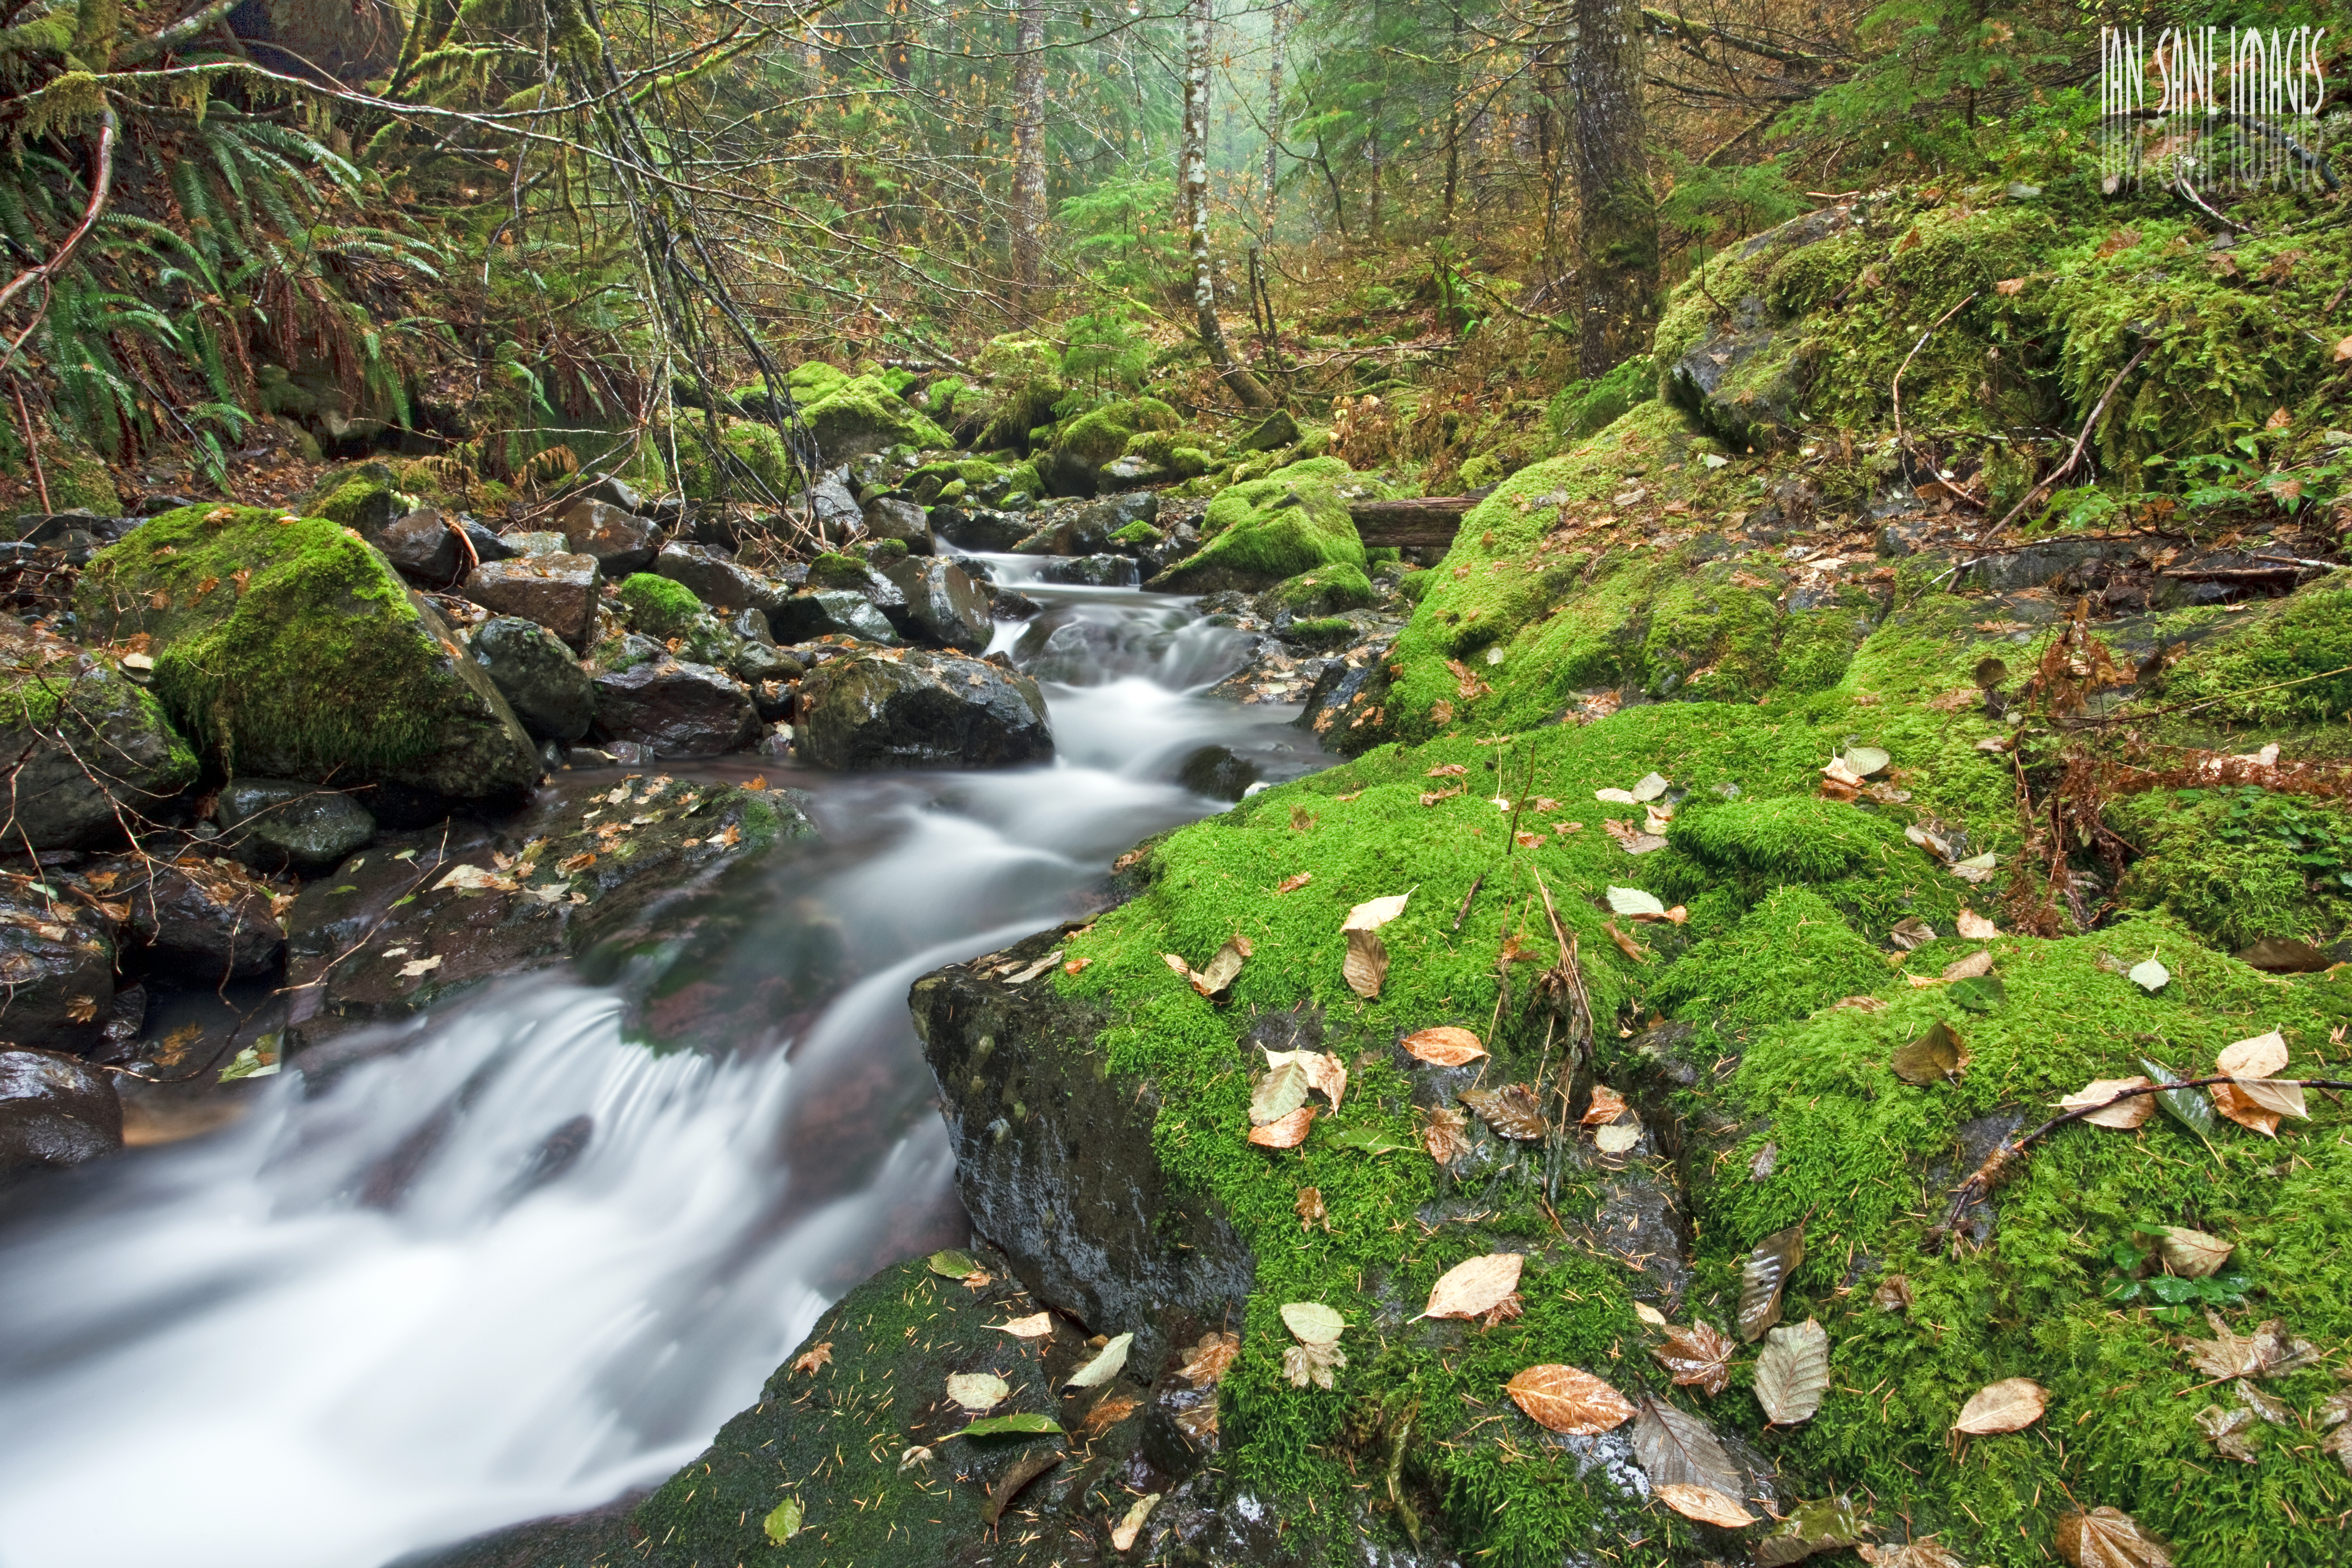
nature, forest, waterfall, creek, wilderness, photography, leaf, fall, flower, lake, river, valley, moss, stream, green, jungle, autumn, rapid, body of water, long, exposure, colors, french, vegetation, rainforest, ravine, images, detroit, woodland, habitat, water feature, ecosystem, watercourse, mossy, oregon, ian, sane, meditations, redne, old growth forest, natural environment